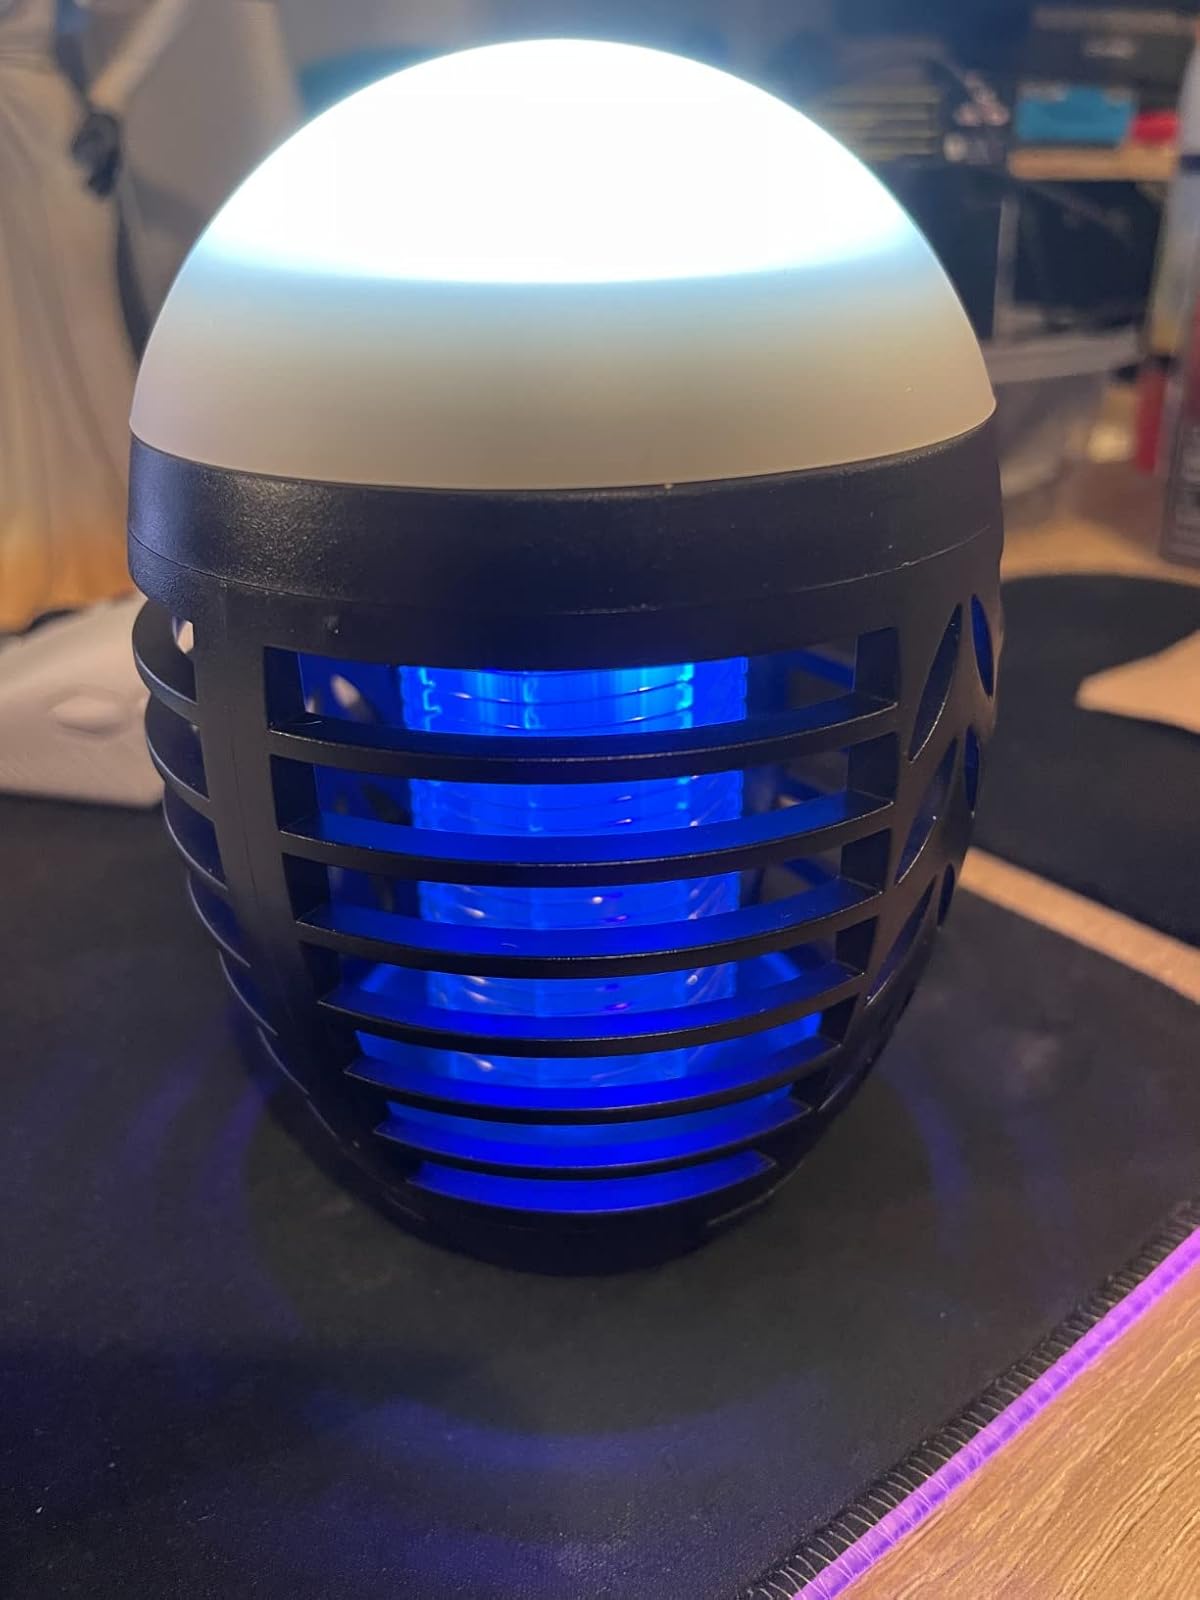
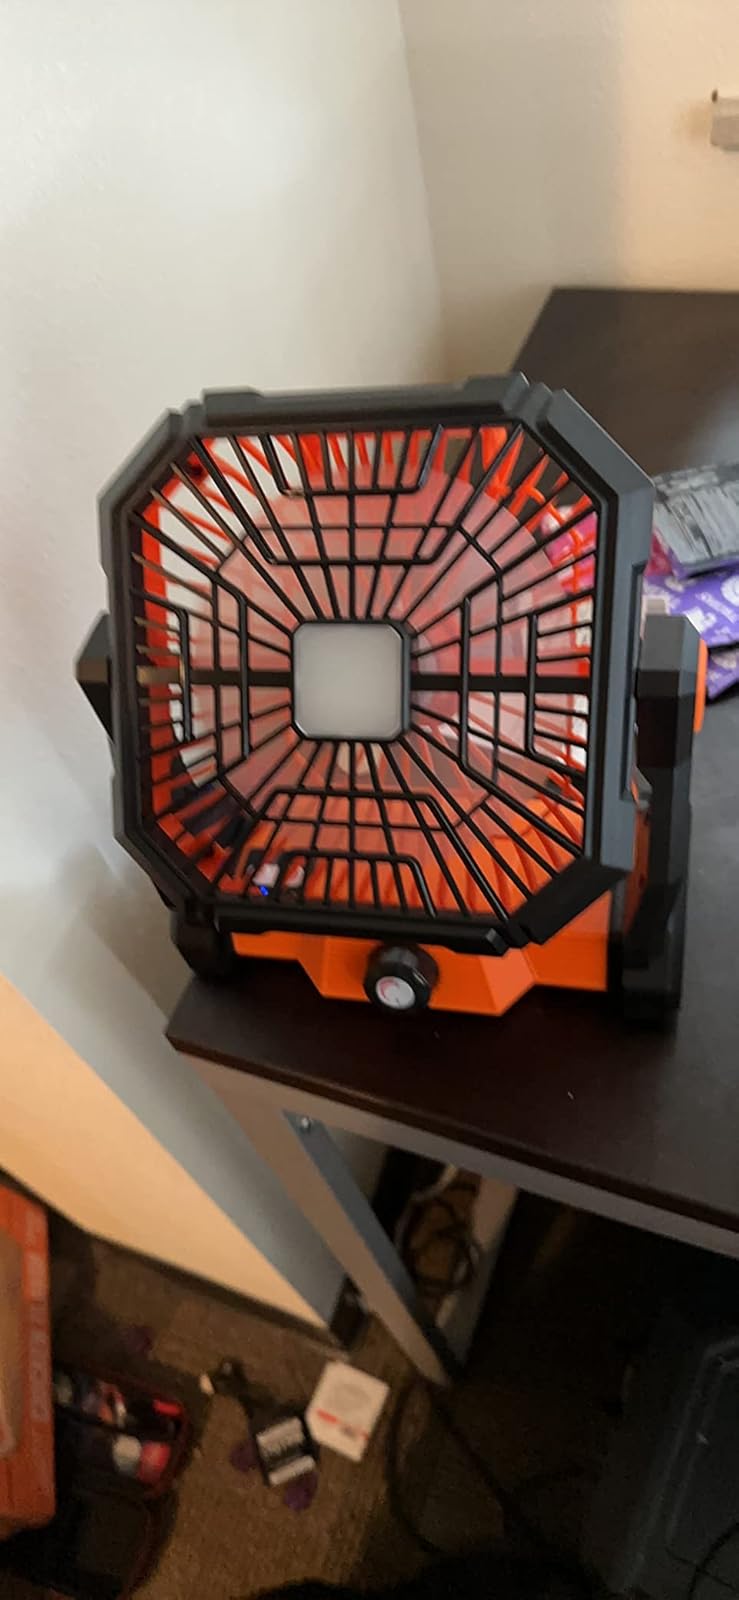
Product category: lantern
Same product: no